Oliver Geissen

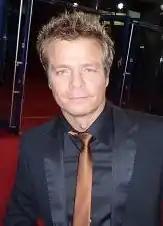
Oliver Geissen in 2012

Oliver Geissen (born 21 August 1969) is a German television presenter. He was born in Hamburg. From 1999 to 2009, he was talk show host in "Die Oliver Geissen Show" on German broadcaster RTL. He also presents the music show "Die ultimative Chartshow" on RTL.